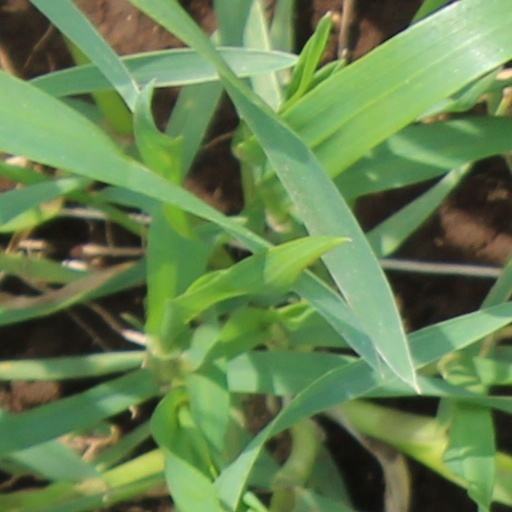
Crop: wheat